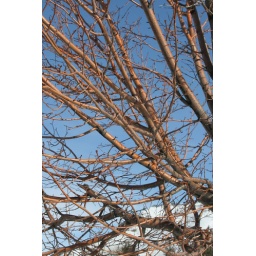
Reddish bare branches by the road